Summertide

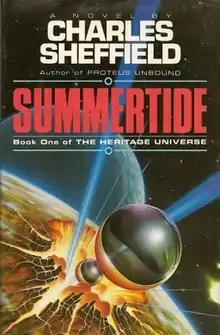
First edition cover Cover art by Barclay Shaw

Summertide (1990) is a science fiction novel by American writer Charles Sheffield, the first of his series of Heritage Universe.